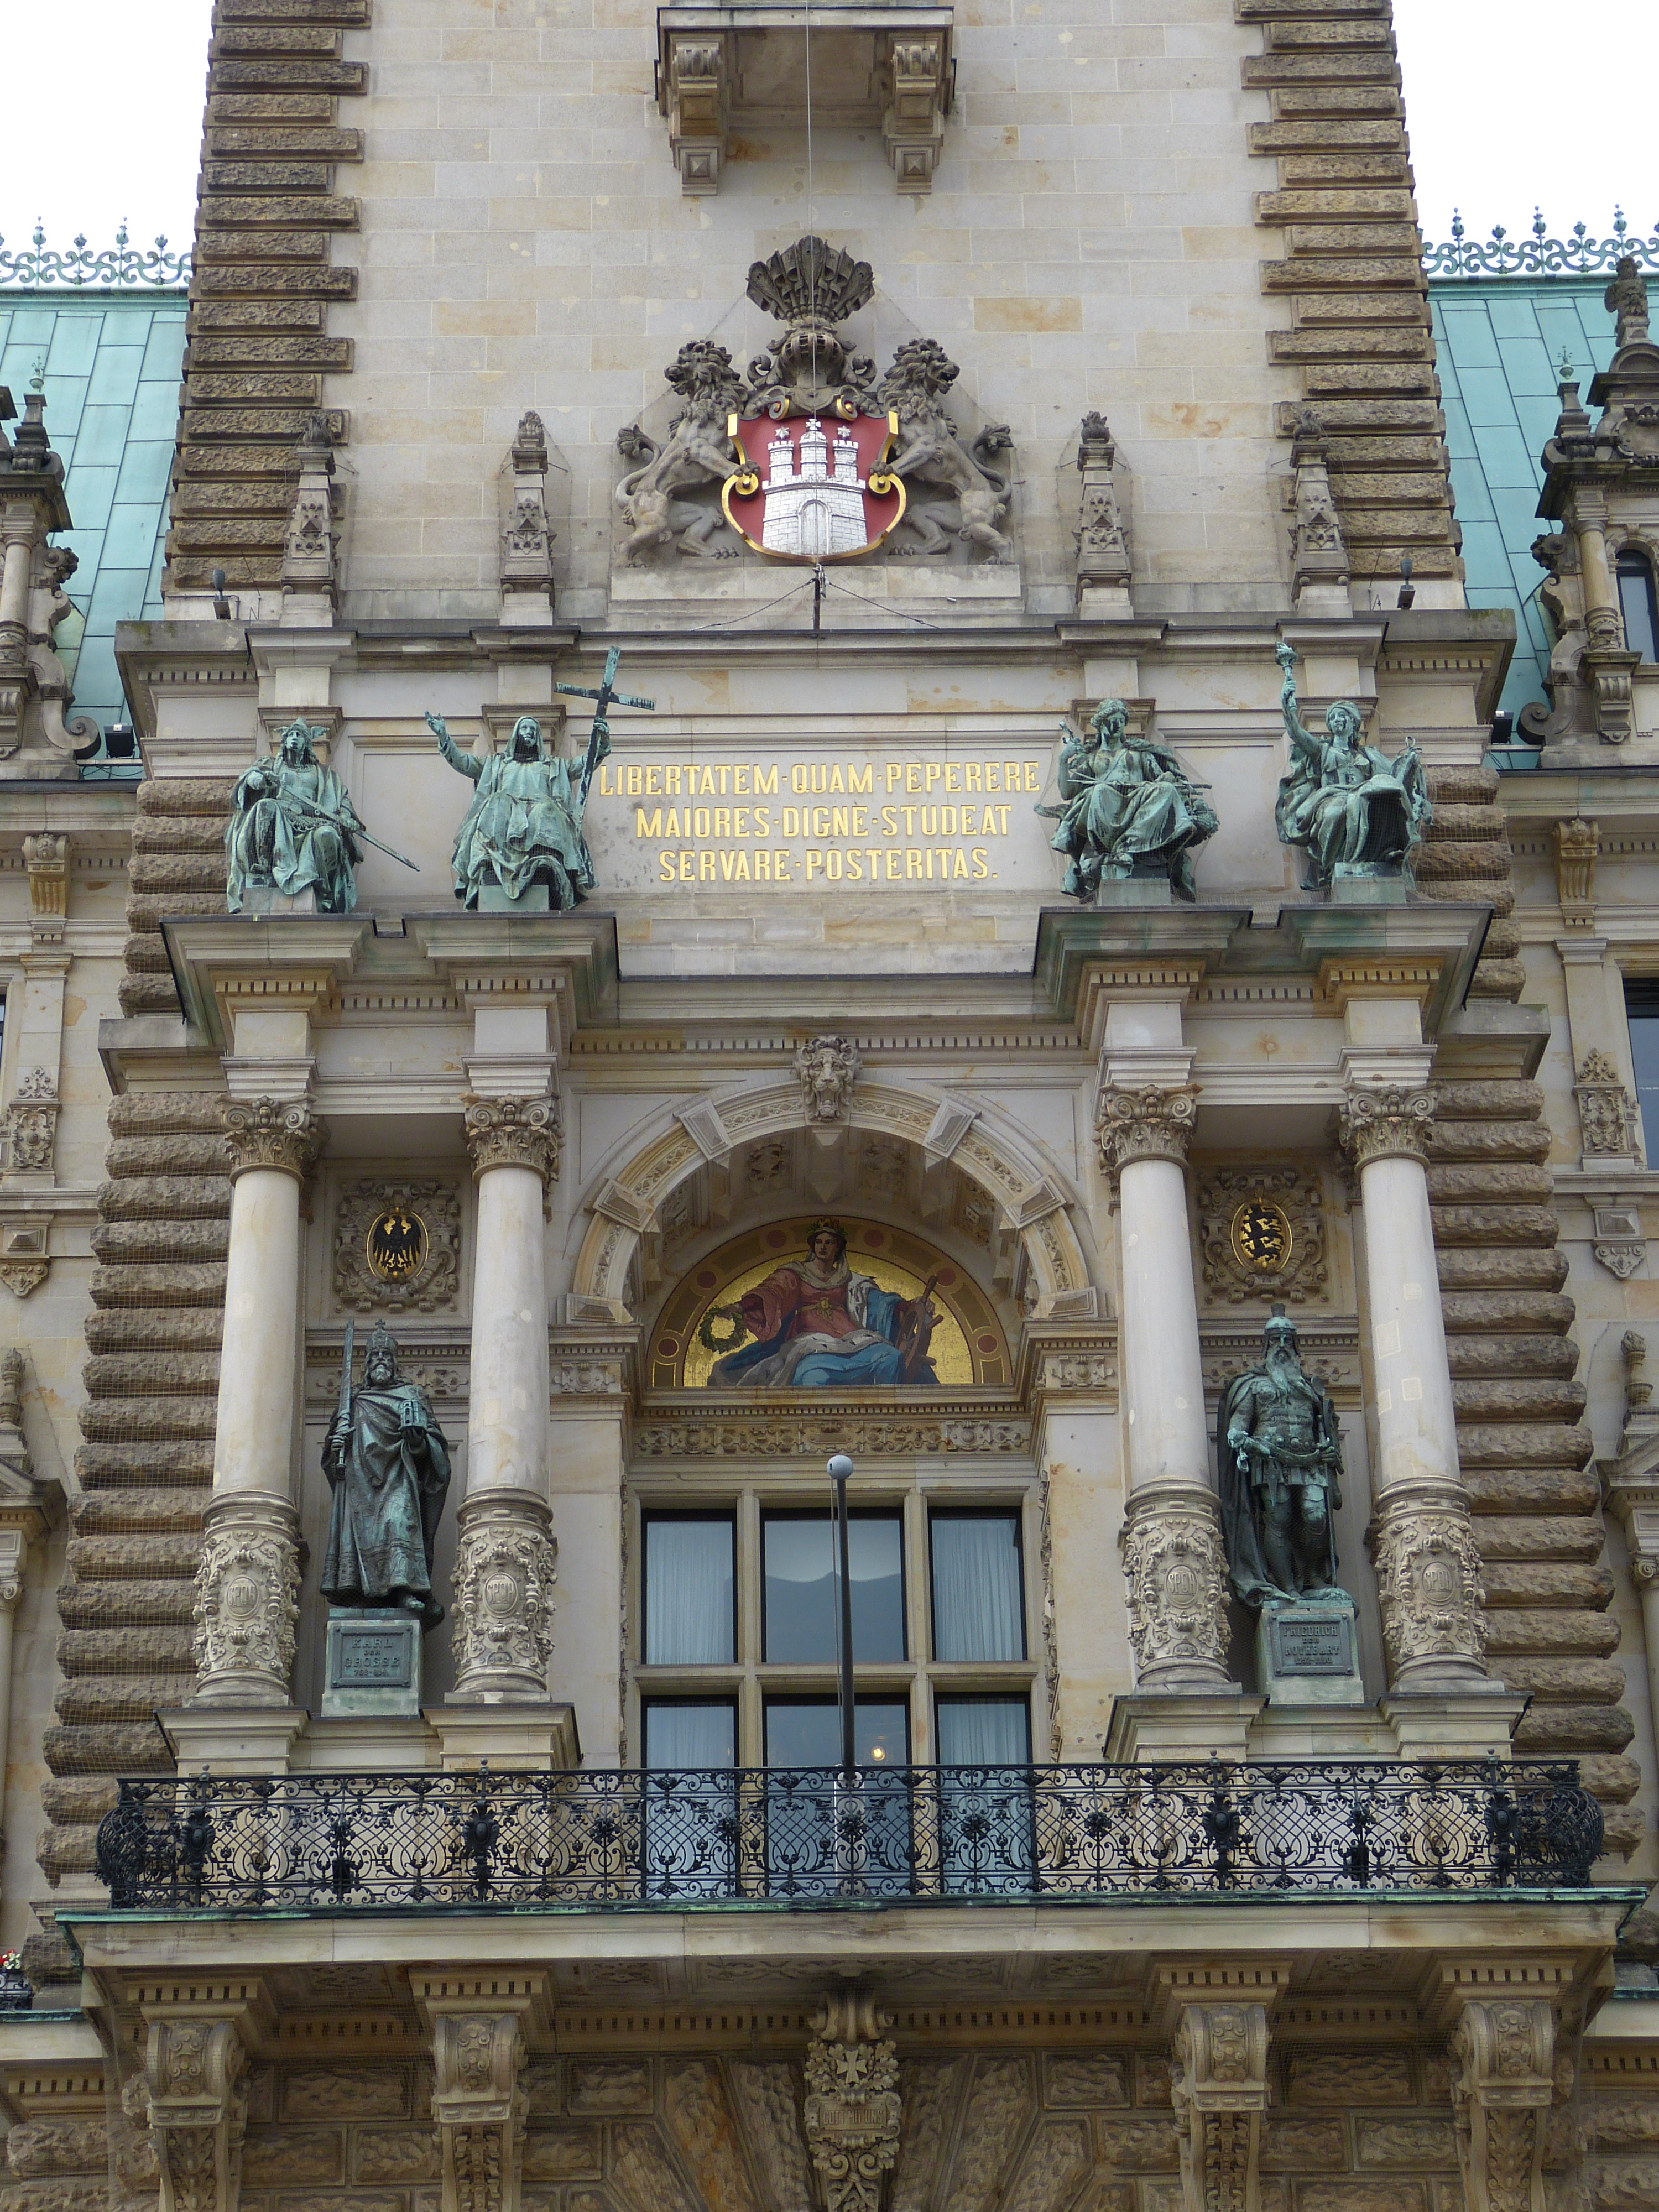
architecture, building, palace, monument, balcony, statue, tower, landmark, facade, place of worship, sculpture, synagogue, historically, hamburg, town hall, hanseatic city, coat of arms, town hall tower